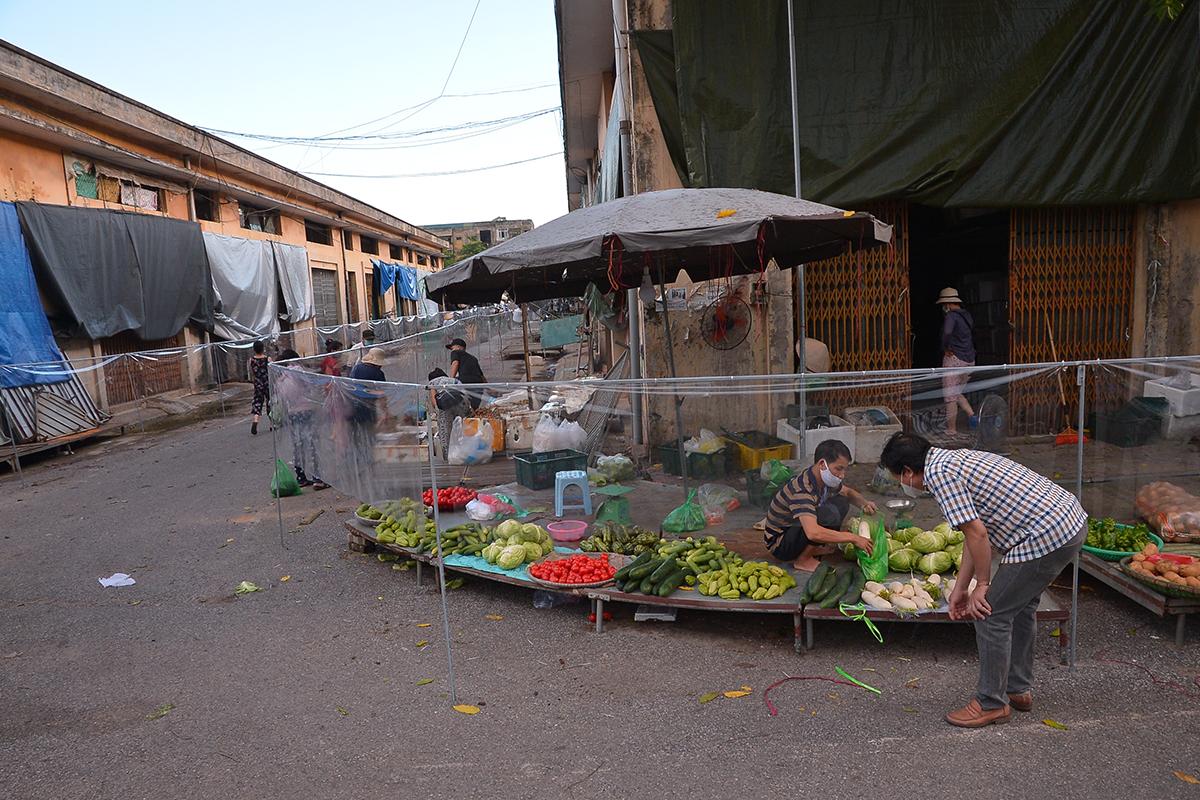
có nhiều mặt hàng rau củ quả được bày bán ở bên trong của những sạp hàng